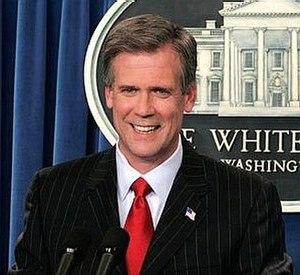
Le discours de Stephen Colbert au dîner des correspondants de la Maison-Blanche est un événement qui se déroule le 29 avril 2006. Après le dîner organisé par l'association des correspondants de la Maison-Blanche, qui se tient à l'hôtel Hilton de Washington, D.C., l'humoriste américain Stephen Colbert fait un numéro de stand-up de plus de vingt minutes, diffusé en direct sur les réseaux câblés C-SPAN et MSNBC. Tradition perpétuée depuis 1924, le dîner est l'occasion pour les présidents en exercice de faire de l'autodérision à la fin du dîner, suivis ou précédés par un comique ou un animateur de télévision.
La présidence de George W. Bush débute le 20 janvier 2001 et s'achève le 20 janvier 2009.
Robert Anthony Snow est un journaliste et le porte-parole de la Maison-Blanche du 8 mai 2006 au 14 septembre 2007.